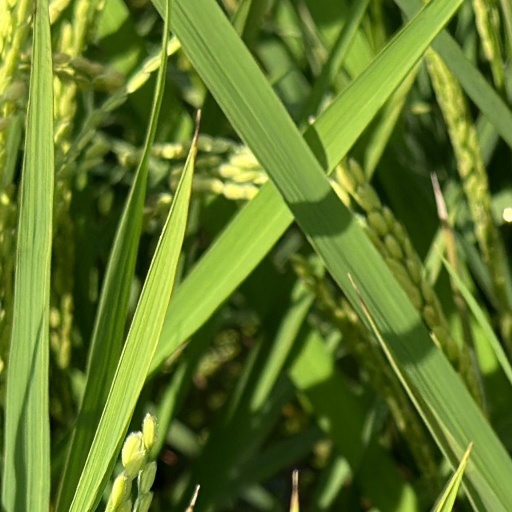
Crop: rice